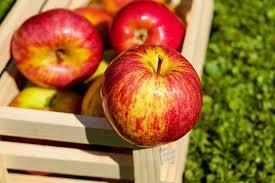
Label: apples